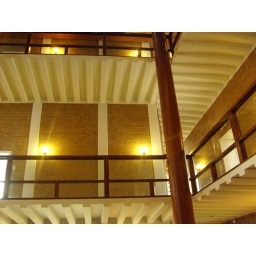
Een dag-excursie, georganiseerd door Cheops, in het (uiteindelijk niet zo) zonnige zuiden van Nederland: Eindhoven!